Altar frontal from La Seu d'Urgell or of The Apostles

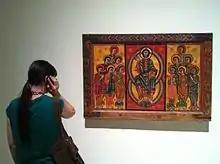
The Frontal exhibited at the Romanesque rooms of Museu Nacional d'Art de Catalunya, in Barcelona.

The composition is presided by the "Maiestas Domini", or "Christ in Majesty", represented in a double mandorla, typical of earlier Carolingian art. According to the Bible sources inspiring the vision, the Lord's throne is the arc of Heaven and he has the Earth as his footstool. His face is framed by a cruciform halo and his expression is severe. He is holding the Book of Revelation in his left hand and blessing with his right. The Apostles figure in the lateral compartments, arranged in tiered pyramids, an original compositional formula, although it was already known in the art of the